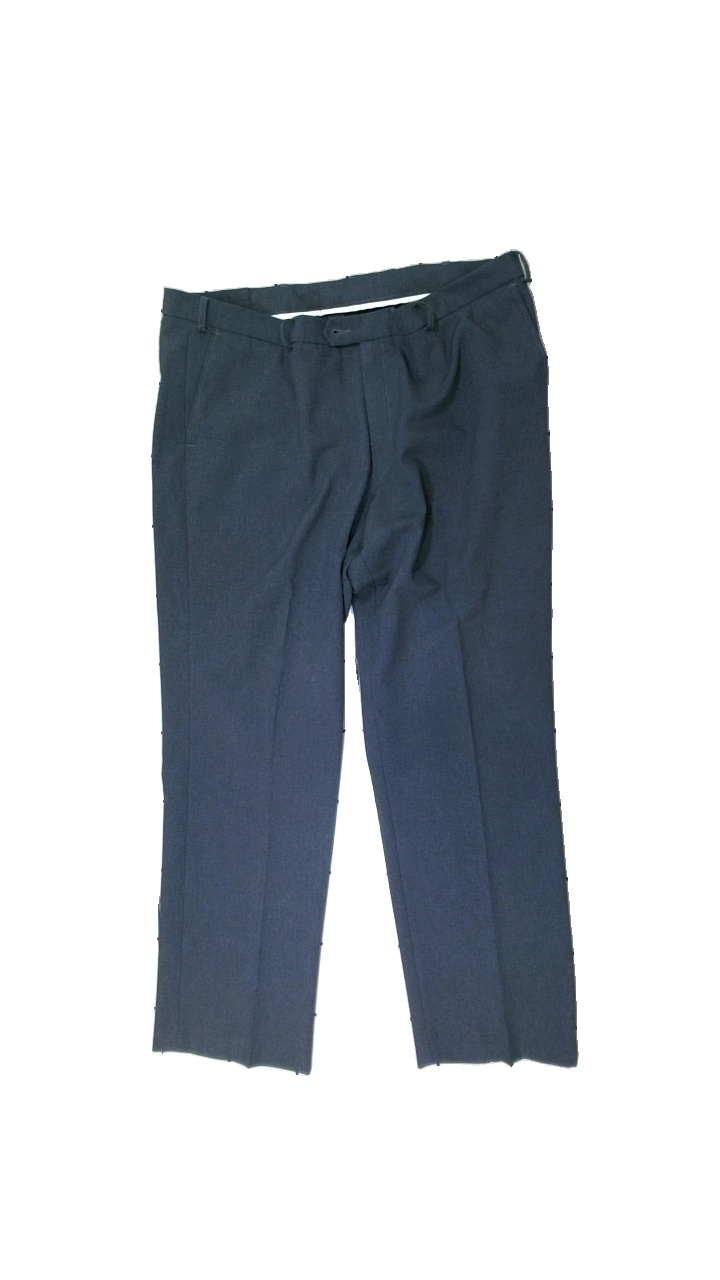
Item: Trousers (Men)
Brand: Rappson (gubb)
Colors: Grey
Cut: Regular
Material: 100% polyester
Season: All
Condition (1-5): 2
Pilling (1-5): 1
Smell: Minor
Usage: Recycle
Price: <50